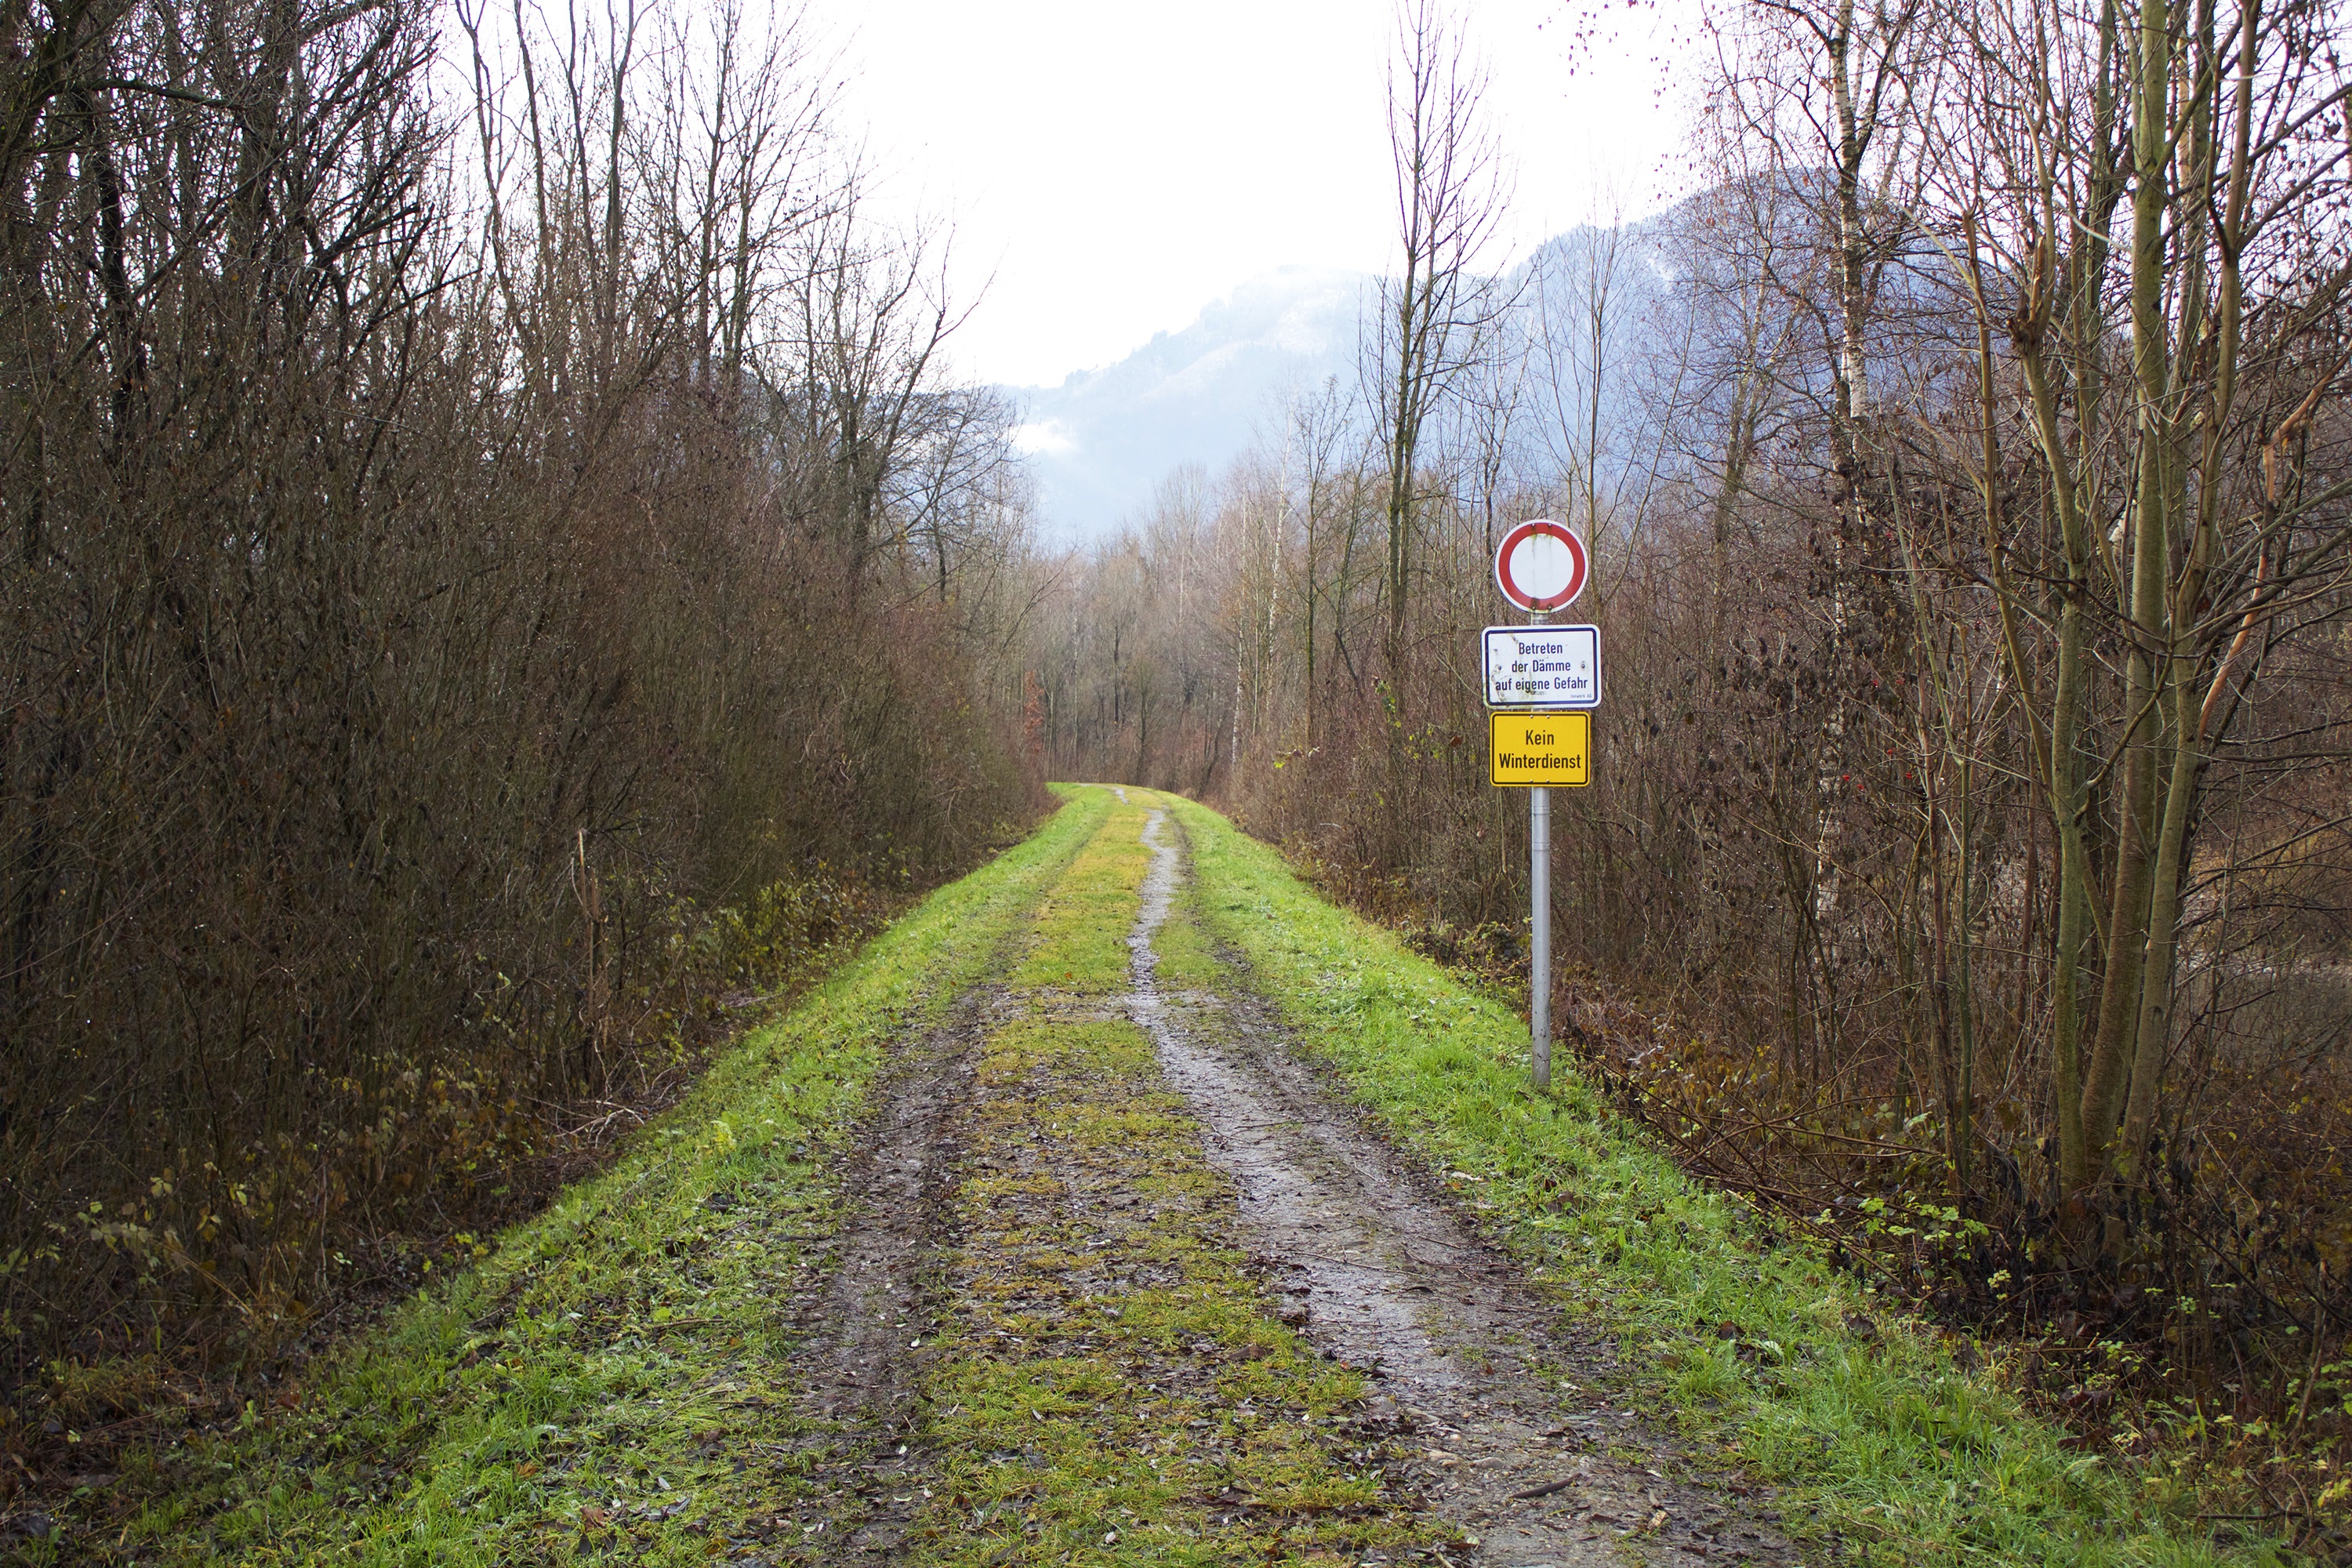
forest, track, road, trail, meadow, travel, dirt road, transport, europe, lane, waterway, trees, infrastructure, germany, bavaria, rail transport, rural area, nonbuilding structure